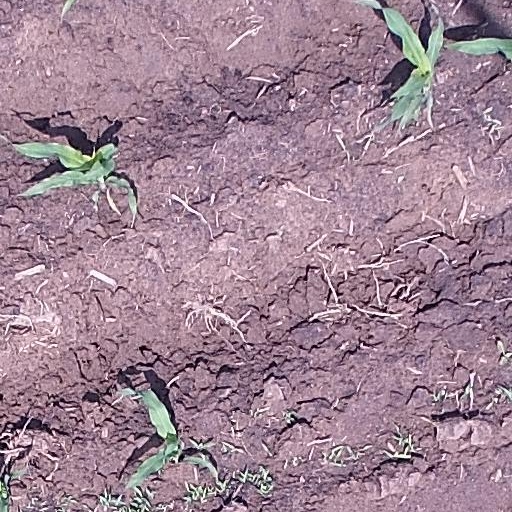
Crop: maize; corn